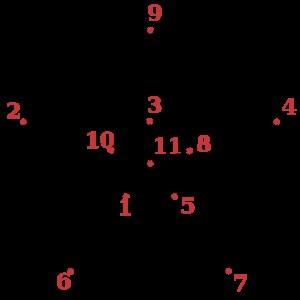
Le graphe de Grötzsch est, en théorie des graphes, un graphe possédant 11 sommets et 20 arêtes. C'est le plus petit graphe sans triangle de nombre chromatique 4.